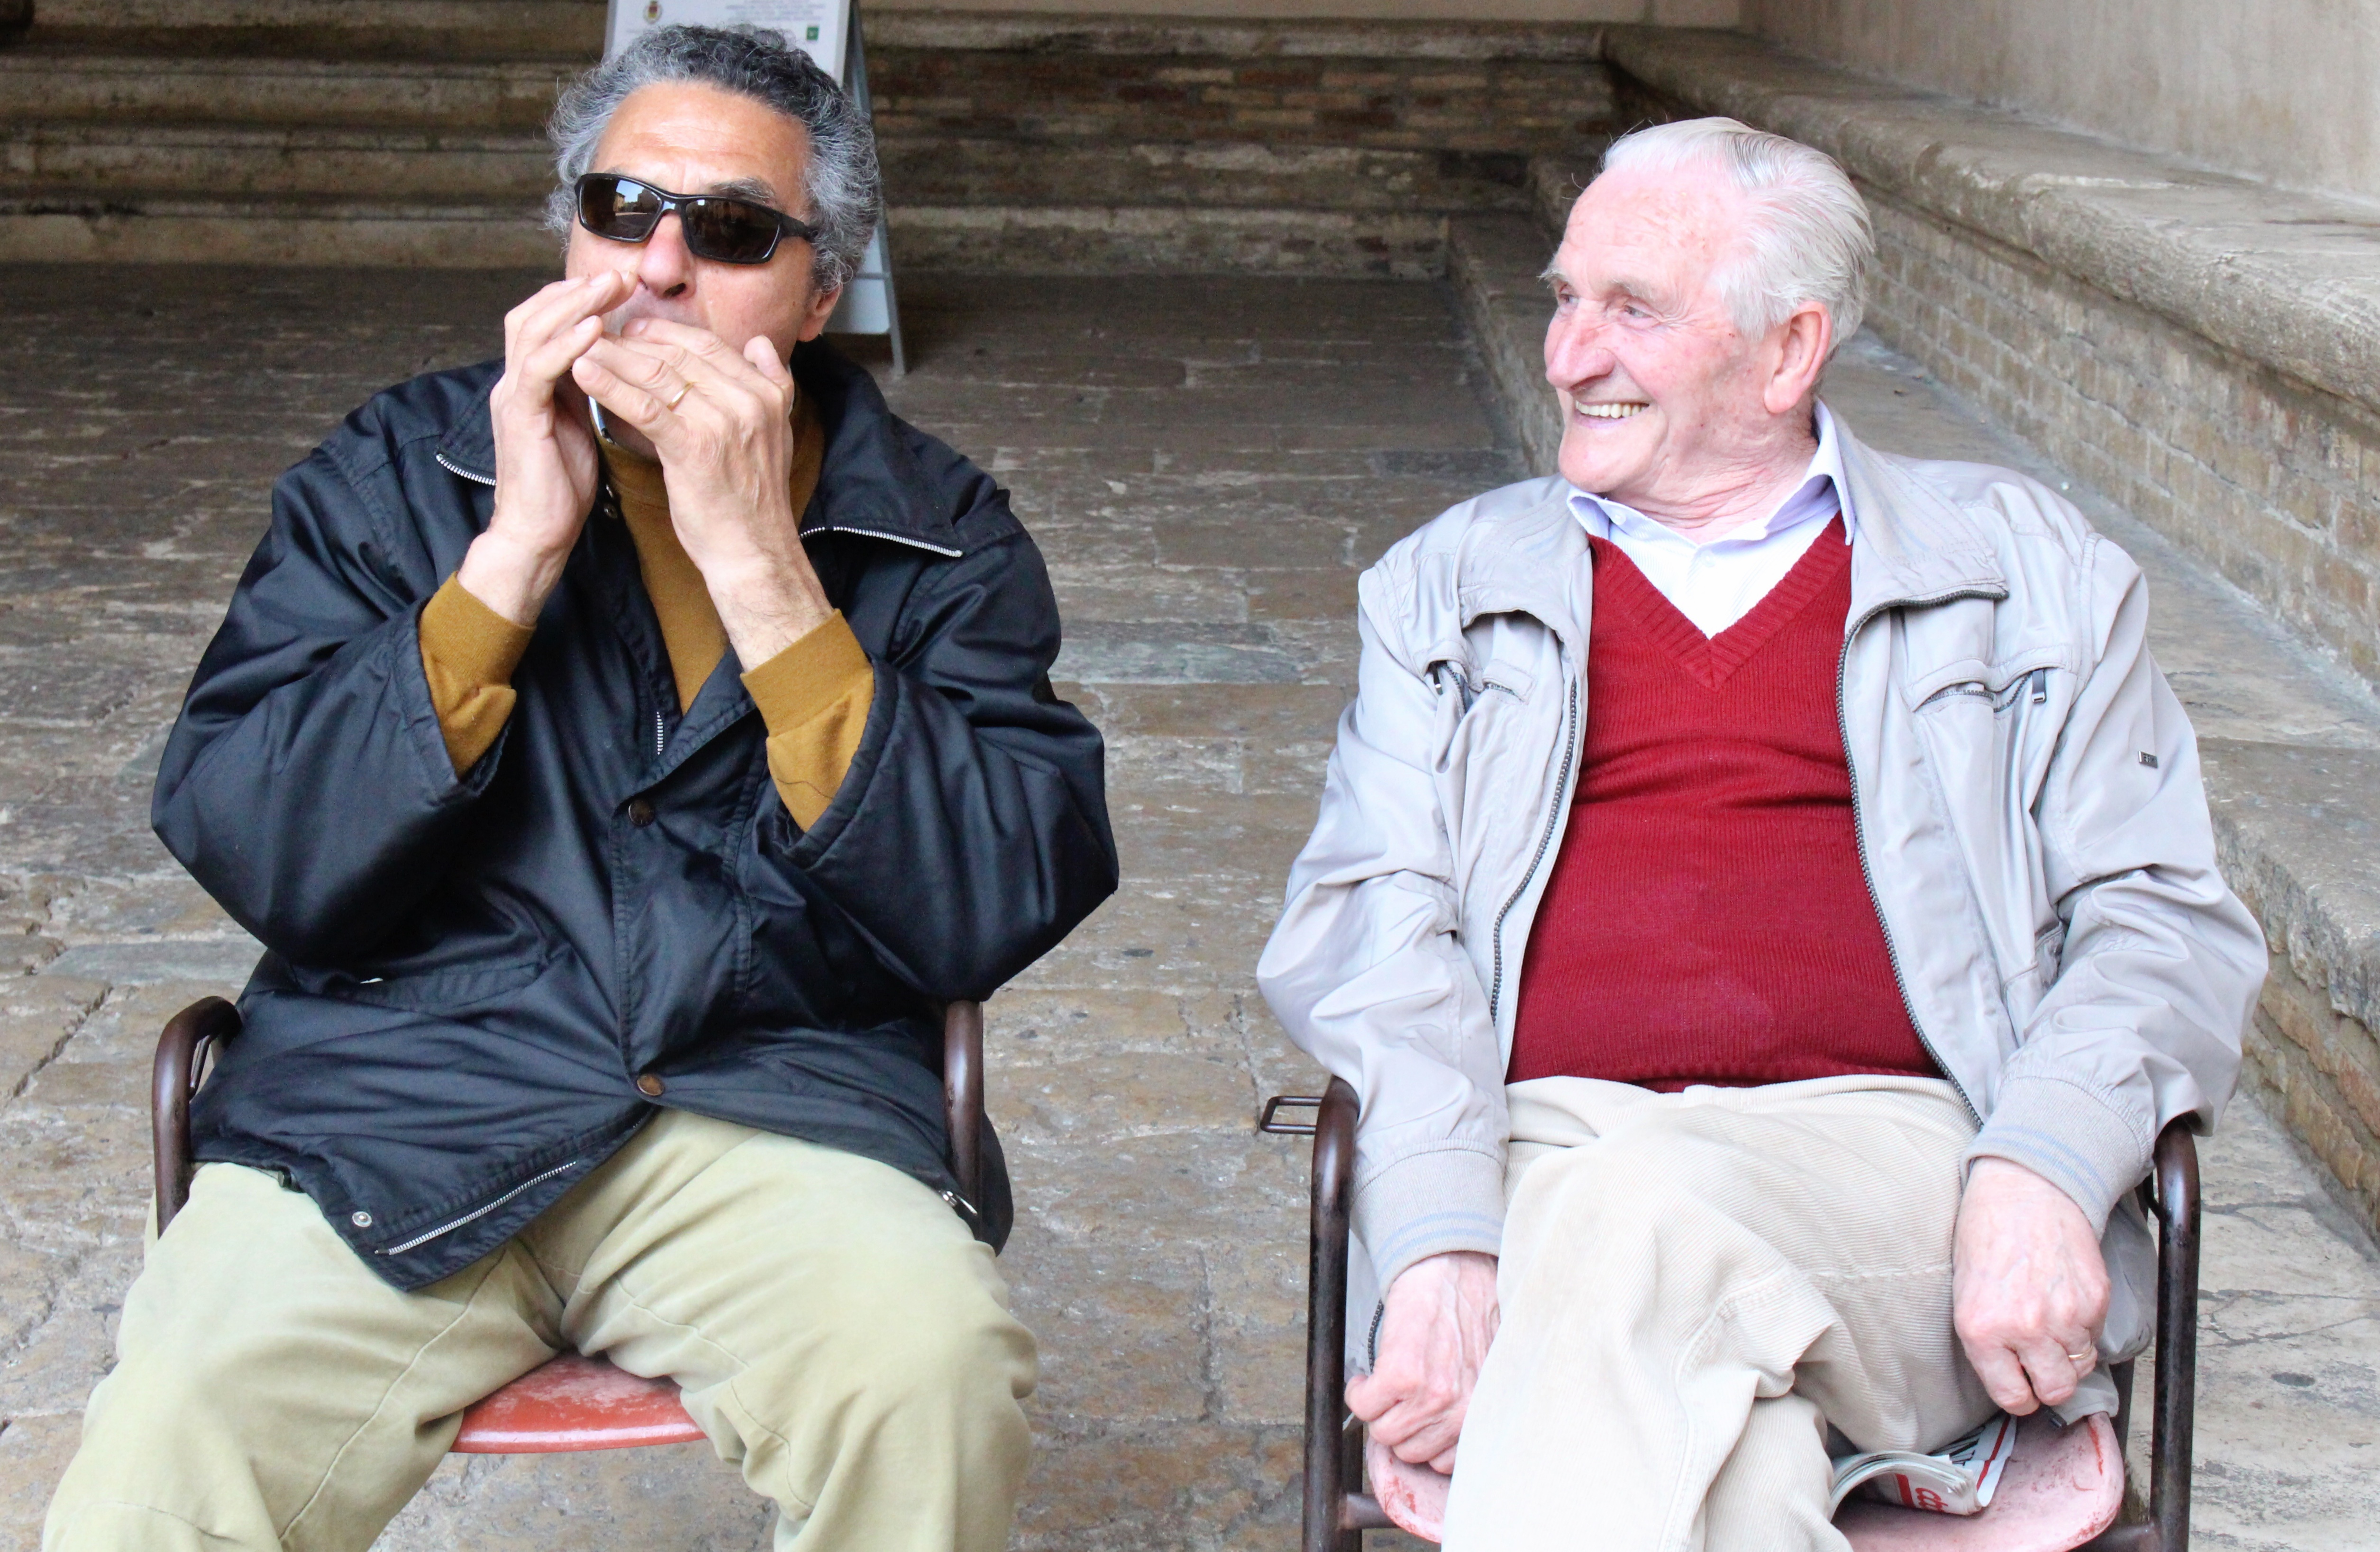
man, person, people, town, travel, male, europe, italy, tuscany, italian, tuscan people, human positions